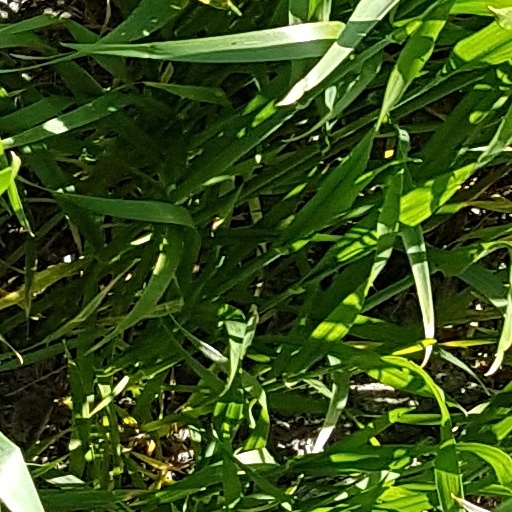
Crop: wheat